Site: brandenburg
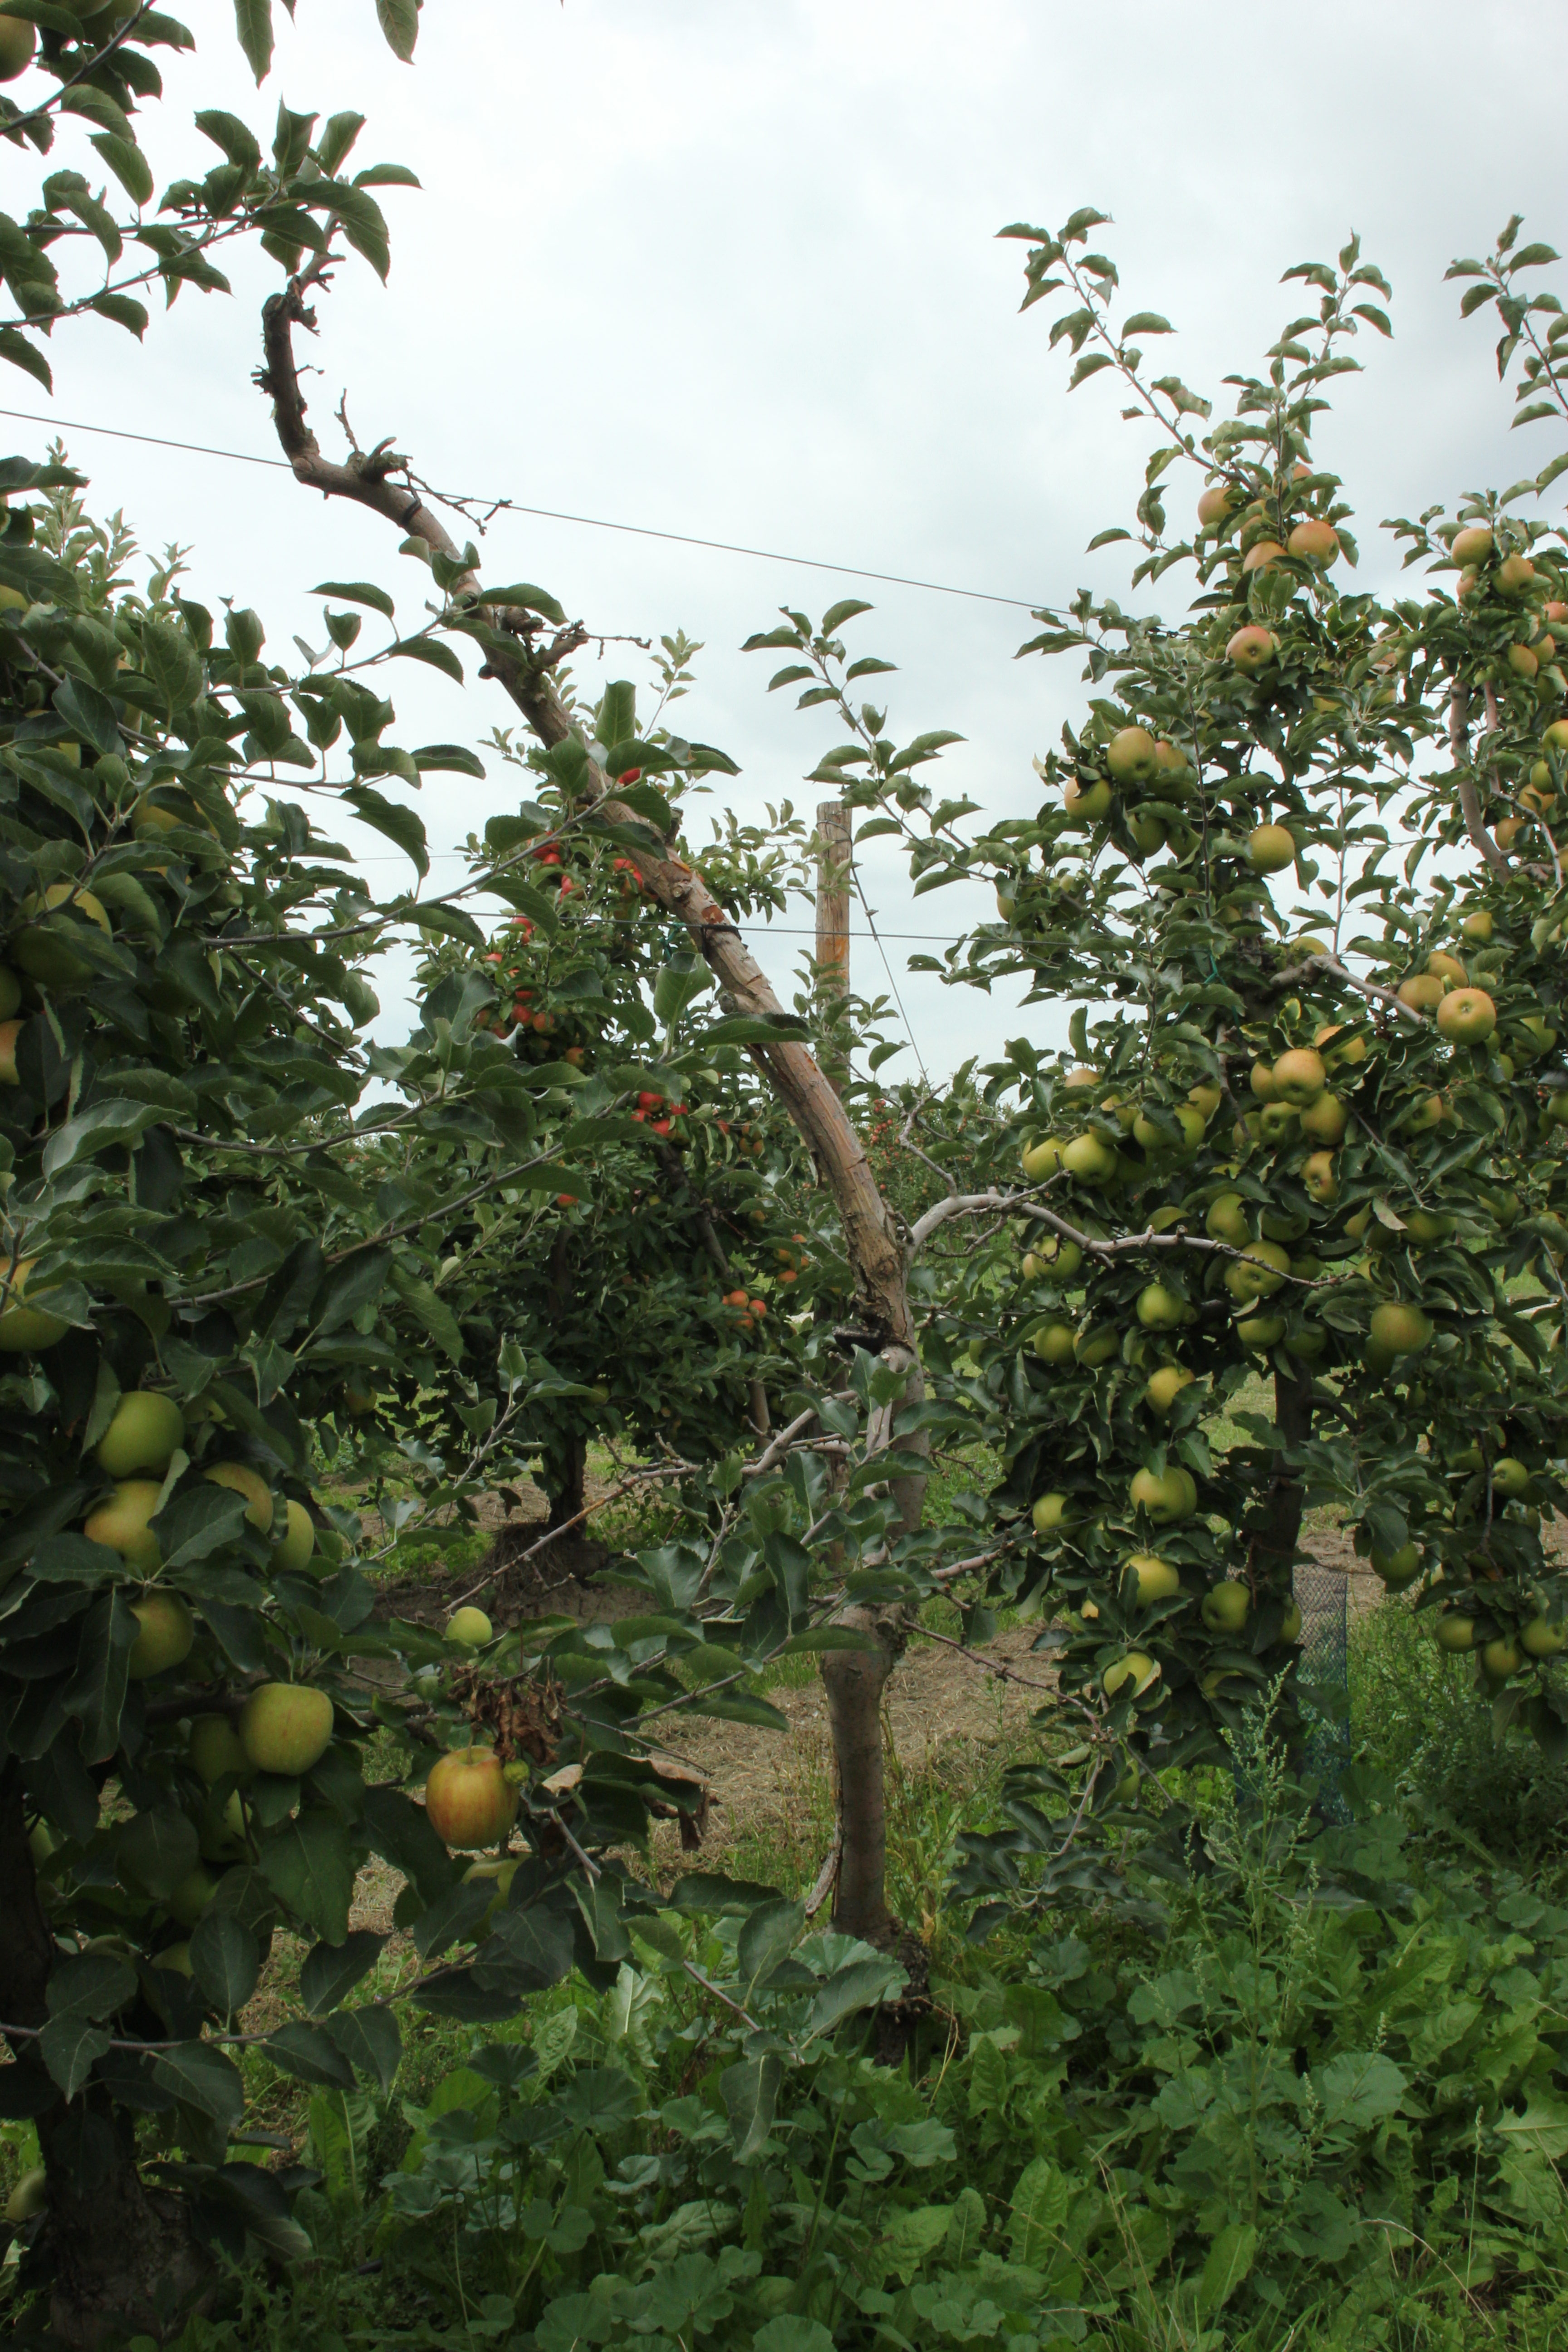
Growth stage (BBCH 87): Maturity of fruit and seed